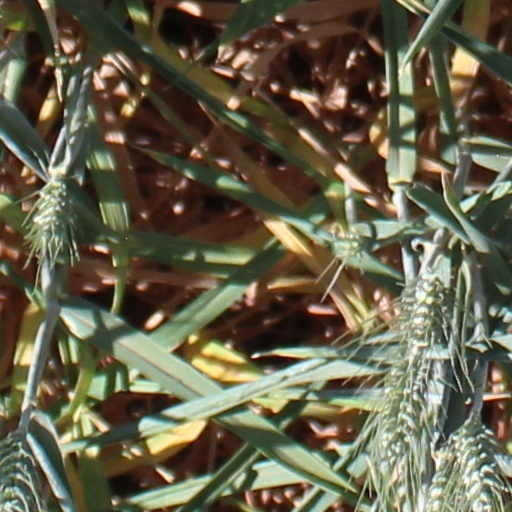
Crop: wheat